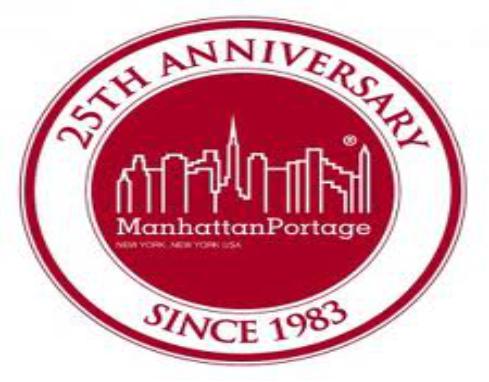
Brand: Manhattan Portage
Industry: Clothes